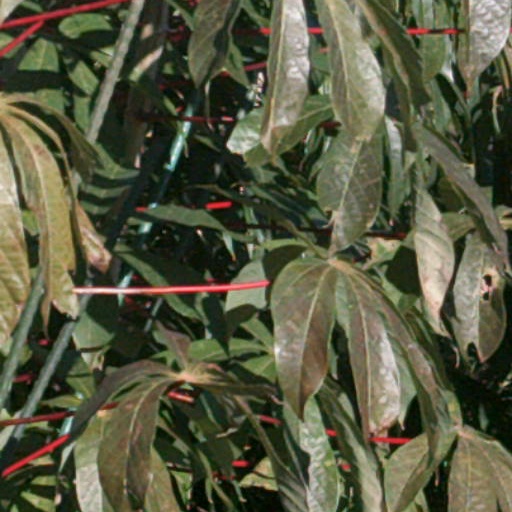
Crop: cassava